Fernando de Noronha

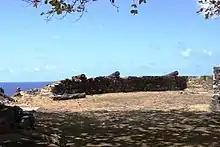
Ruins of Fort Santana

The Lisbon merchant Fernão de Loronha held not only Fernando de Noronha island as a hereditary captaincy but also (from 1503 to around 1512) a commercial monopoly on trade in Brazil. Between 1503 and 1512, Noronha's agents set up a string of warehouses ("feitorias") along the Brazilian coast, and engaged in trade with the indigenous peoples in Brazil for brazilwood, a native red dye wood highly valued by European clothmakers. Fernando de Noronha island was the central collection point of this network. Brazilwood, continuously harvested by the coastal Indians and delivered to the various coastal warehouses, was shipped to the central warehouse on Fernando de Noronha island, which was intermittently visited by a larger transport ship that would carry the collected loads back to Europe. After the expiration of Loronha's commercial charter in 1512, the organization of the brazilwood enterprise was taken over by the Portuguese crown, but Loronha and his descendants retained private ownership of Fernando de Noronha island itself as a hereditary captaincy, at least down to the 1560s.